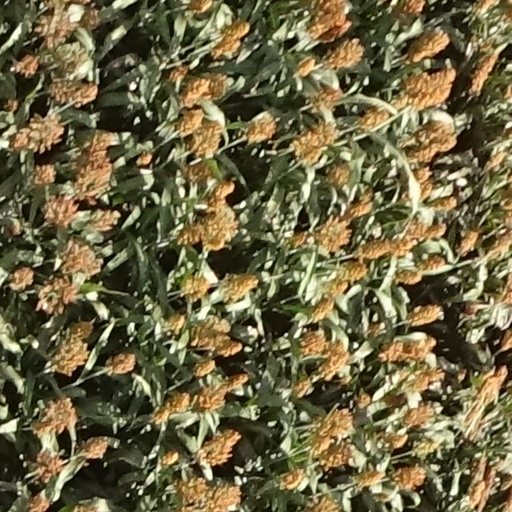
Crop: sorghum